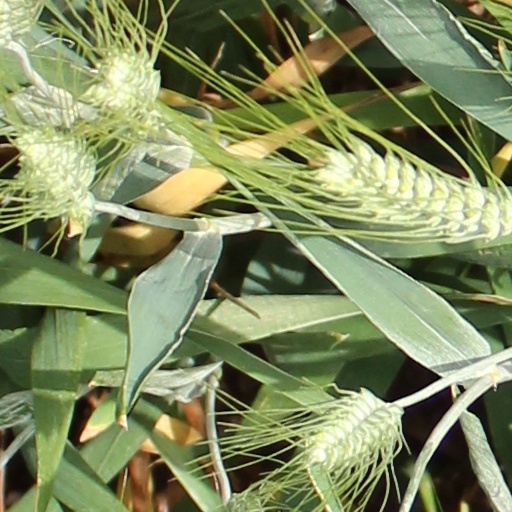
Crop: wheat